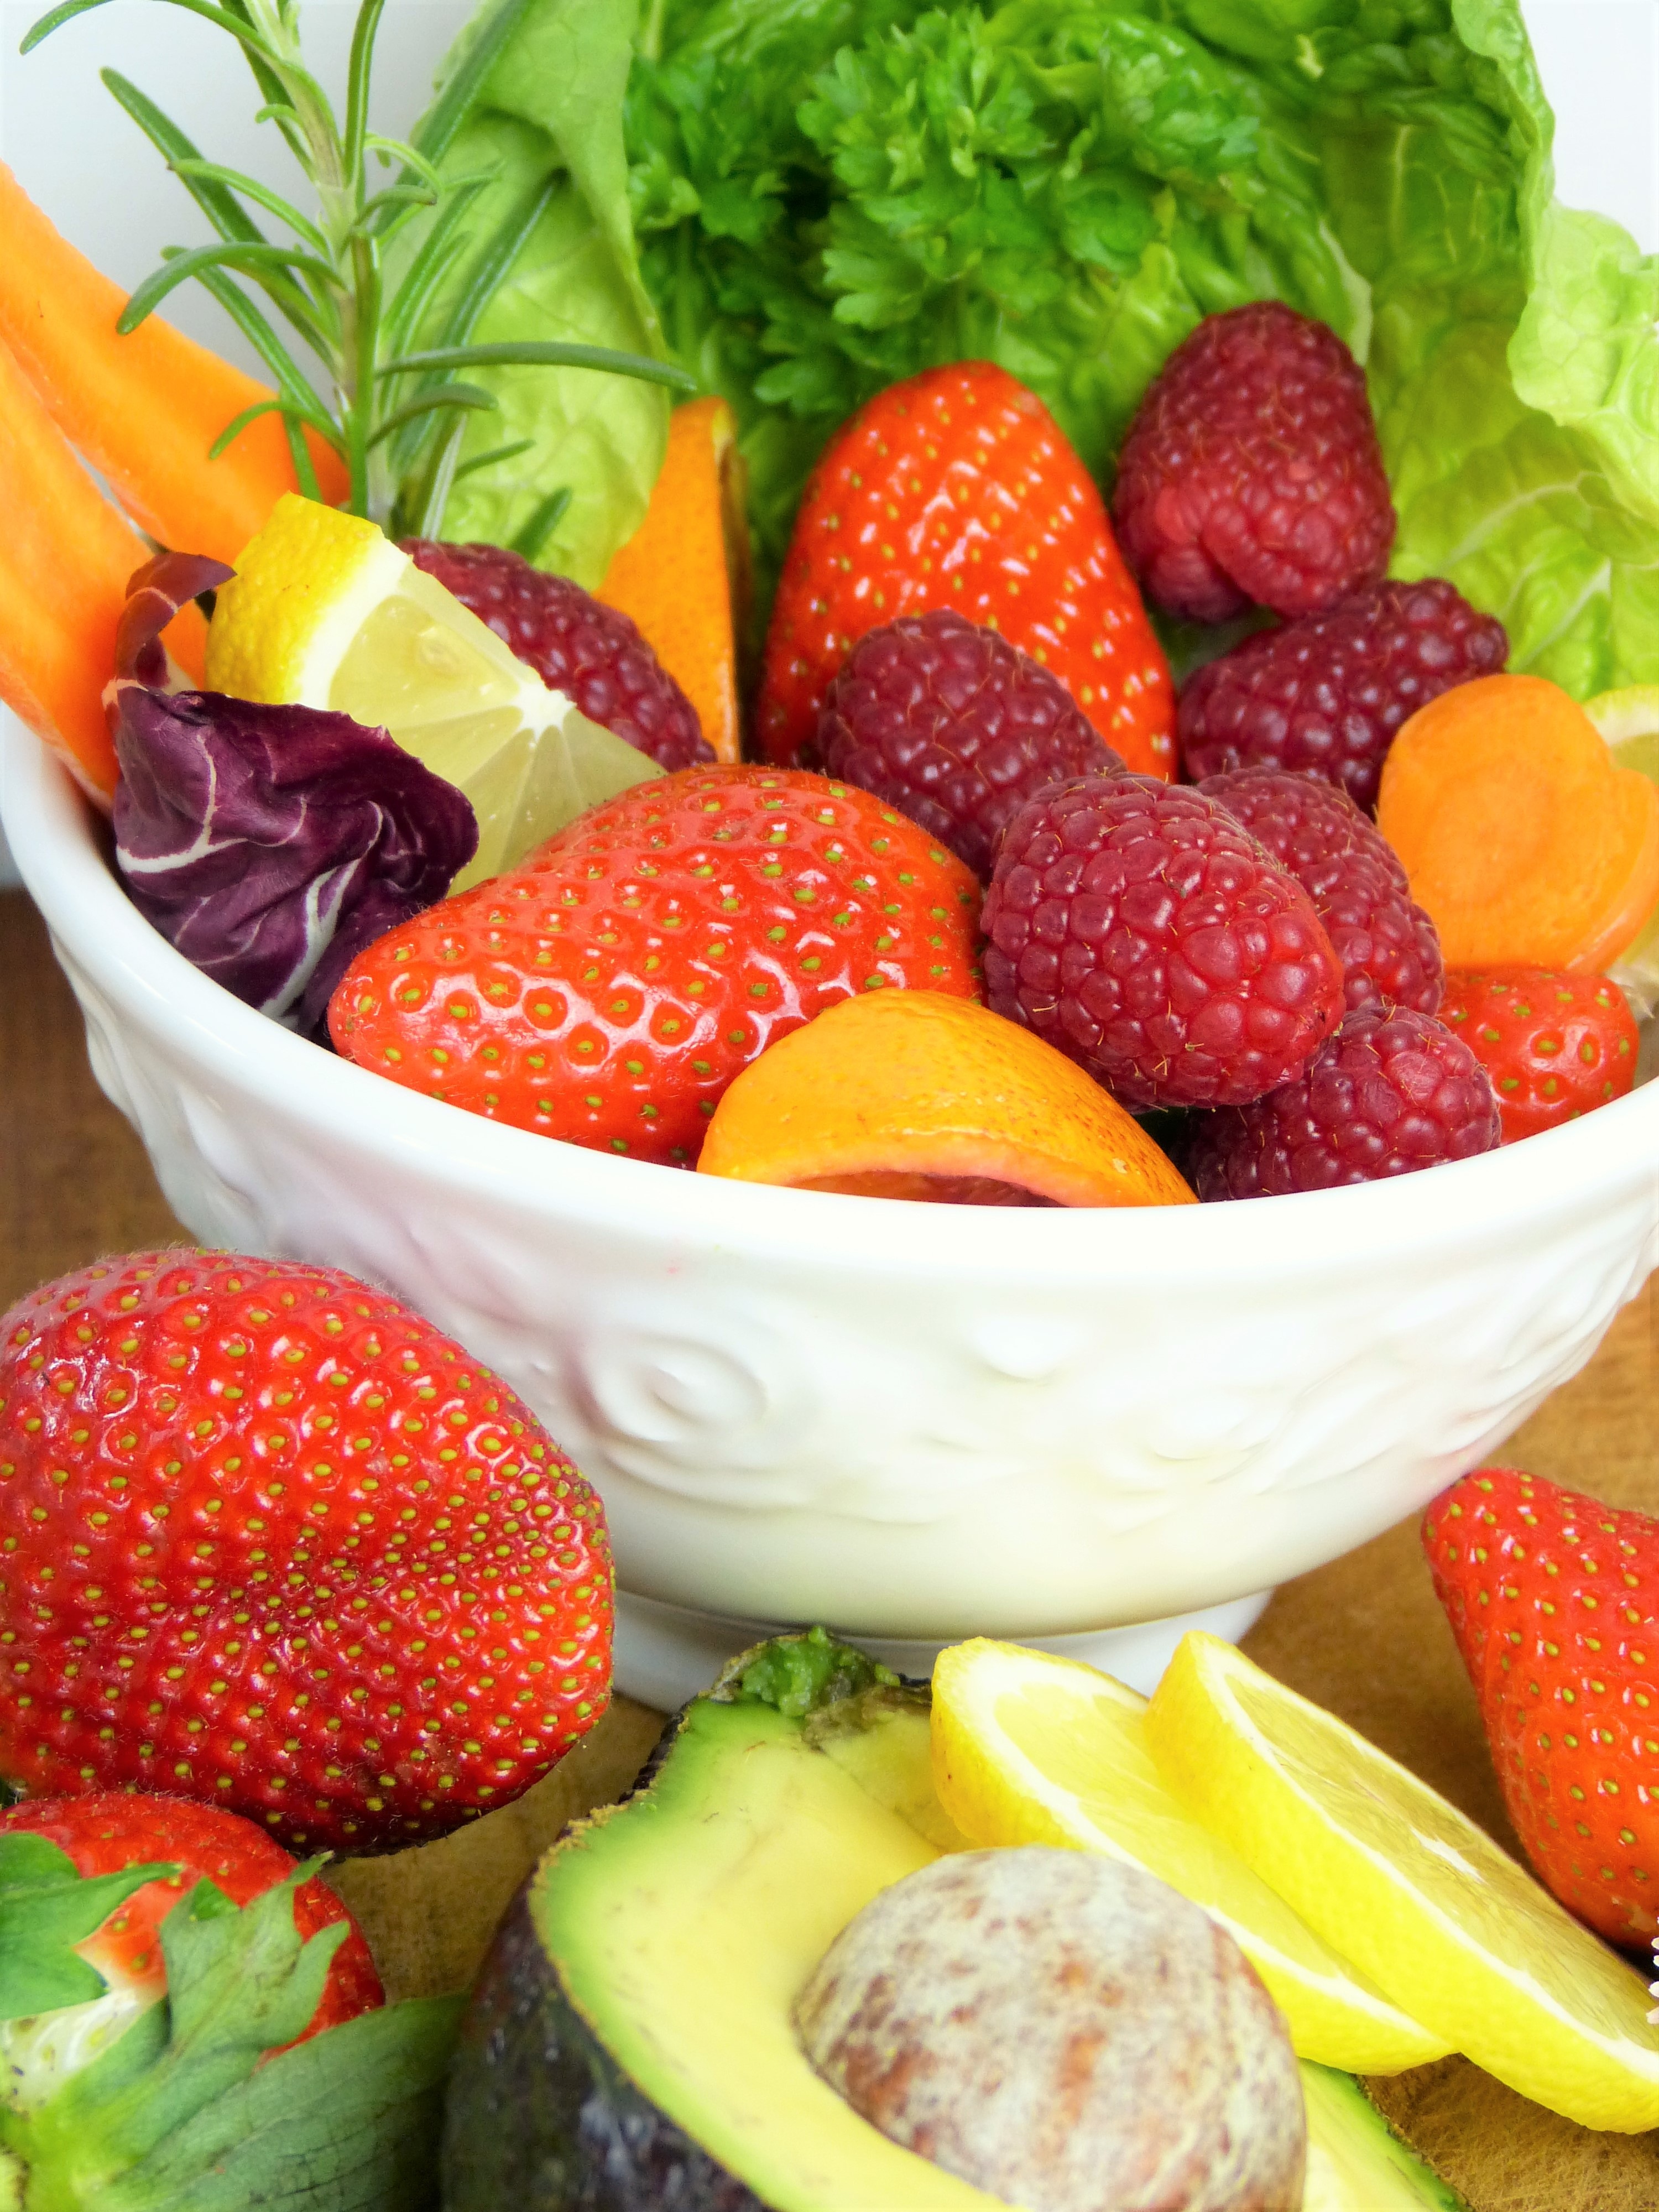
cold, plant, fruit, dish, meal, food, salad, spring, produce, avocado, breakfast, healthy, dessert, carrot, lemon, strawberry, garnish, nutrition, spa, vegetables, raspberries, fruits, vegan, vegetarian, strawberries, vegetarian food, diet, detox, vitamins, herbs, vital substances, bless you, flu, bio, muesli, immune system, prophylaxis, detoxify, radiccio, strengthen defense